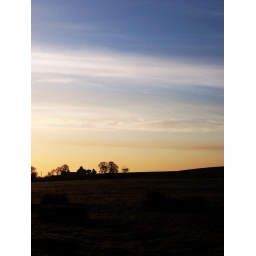
Taken whilst out walking the dog the other morning in the field behind our house.